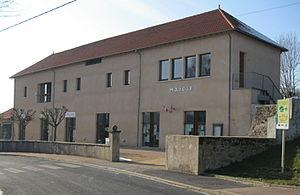
Photo de la mairie de Sénaillac-Latronquière (Lot - France)
Sénaillac-Latronquière est une commune française située dans le département du Lot, en région Occitanie.